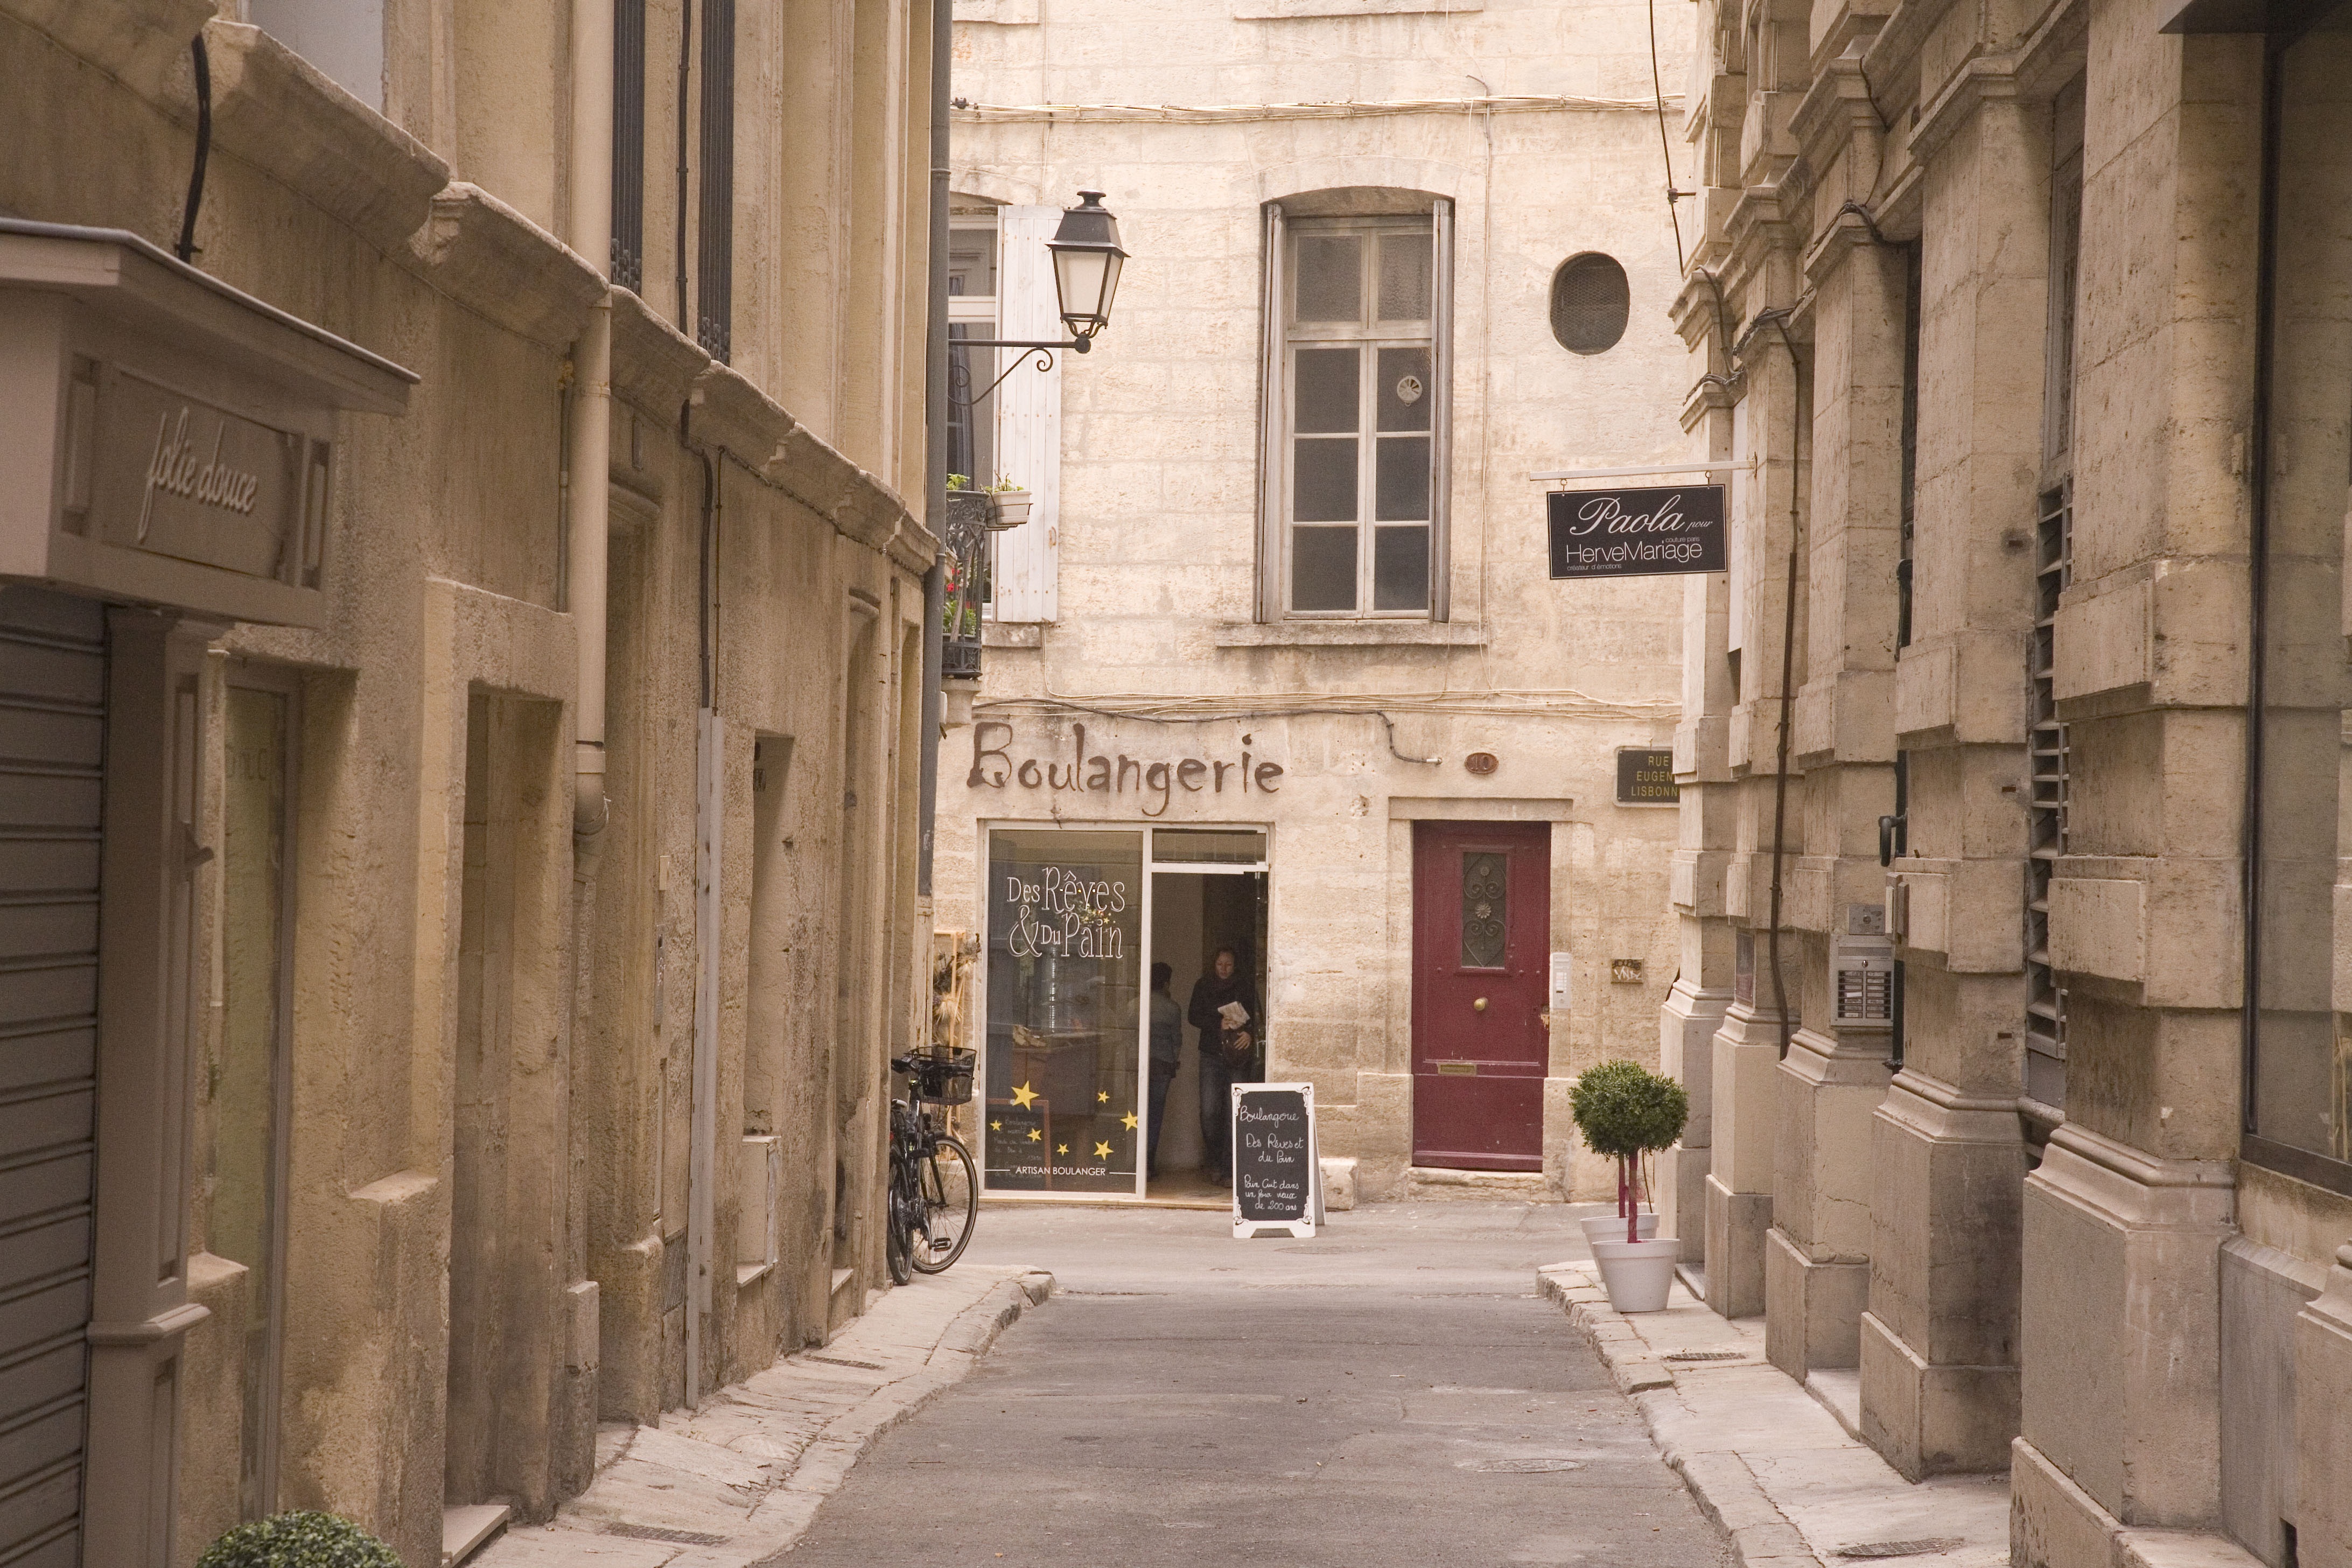
architecture, road, street, town, palace, old, alley, city, france, facade, french, courtyard, infrastructure, history, montpellier, arcade, neighbourhood, urban area, ancient history, human settlement